139th Airlift Squadron

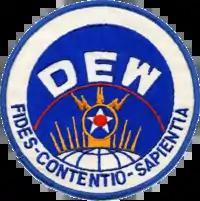
DEW Line patch

During October 1999 the 109th AW aided in the rescue of Dr. Jerri Nielsen, a doctor with breast cancer symptoms and based at isolated Amundsen–Scott South Pole Station in Antarctica.